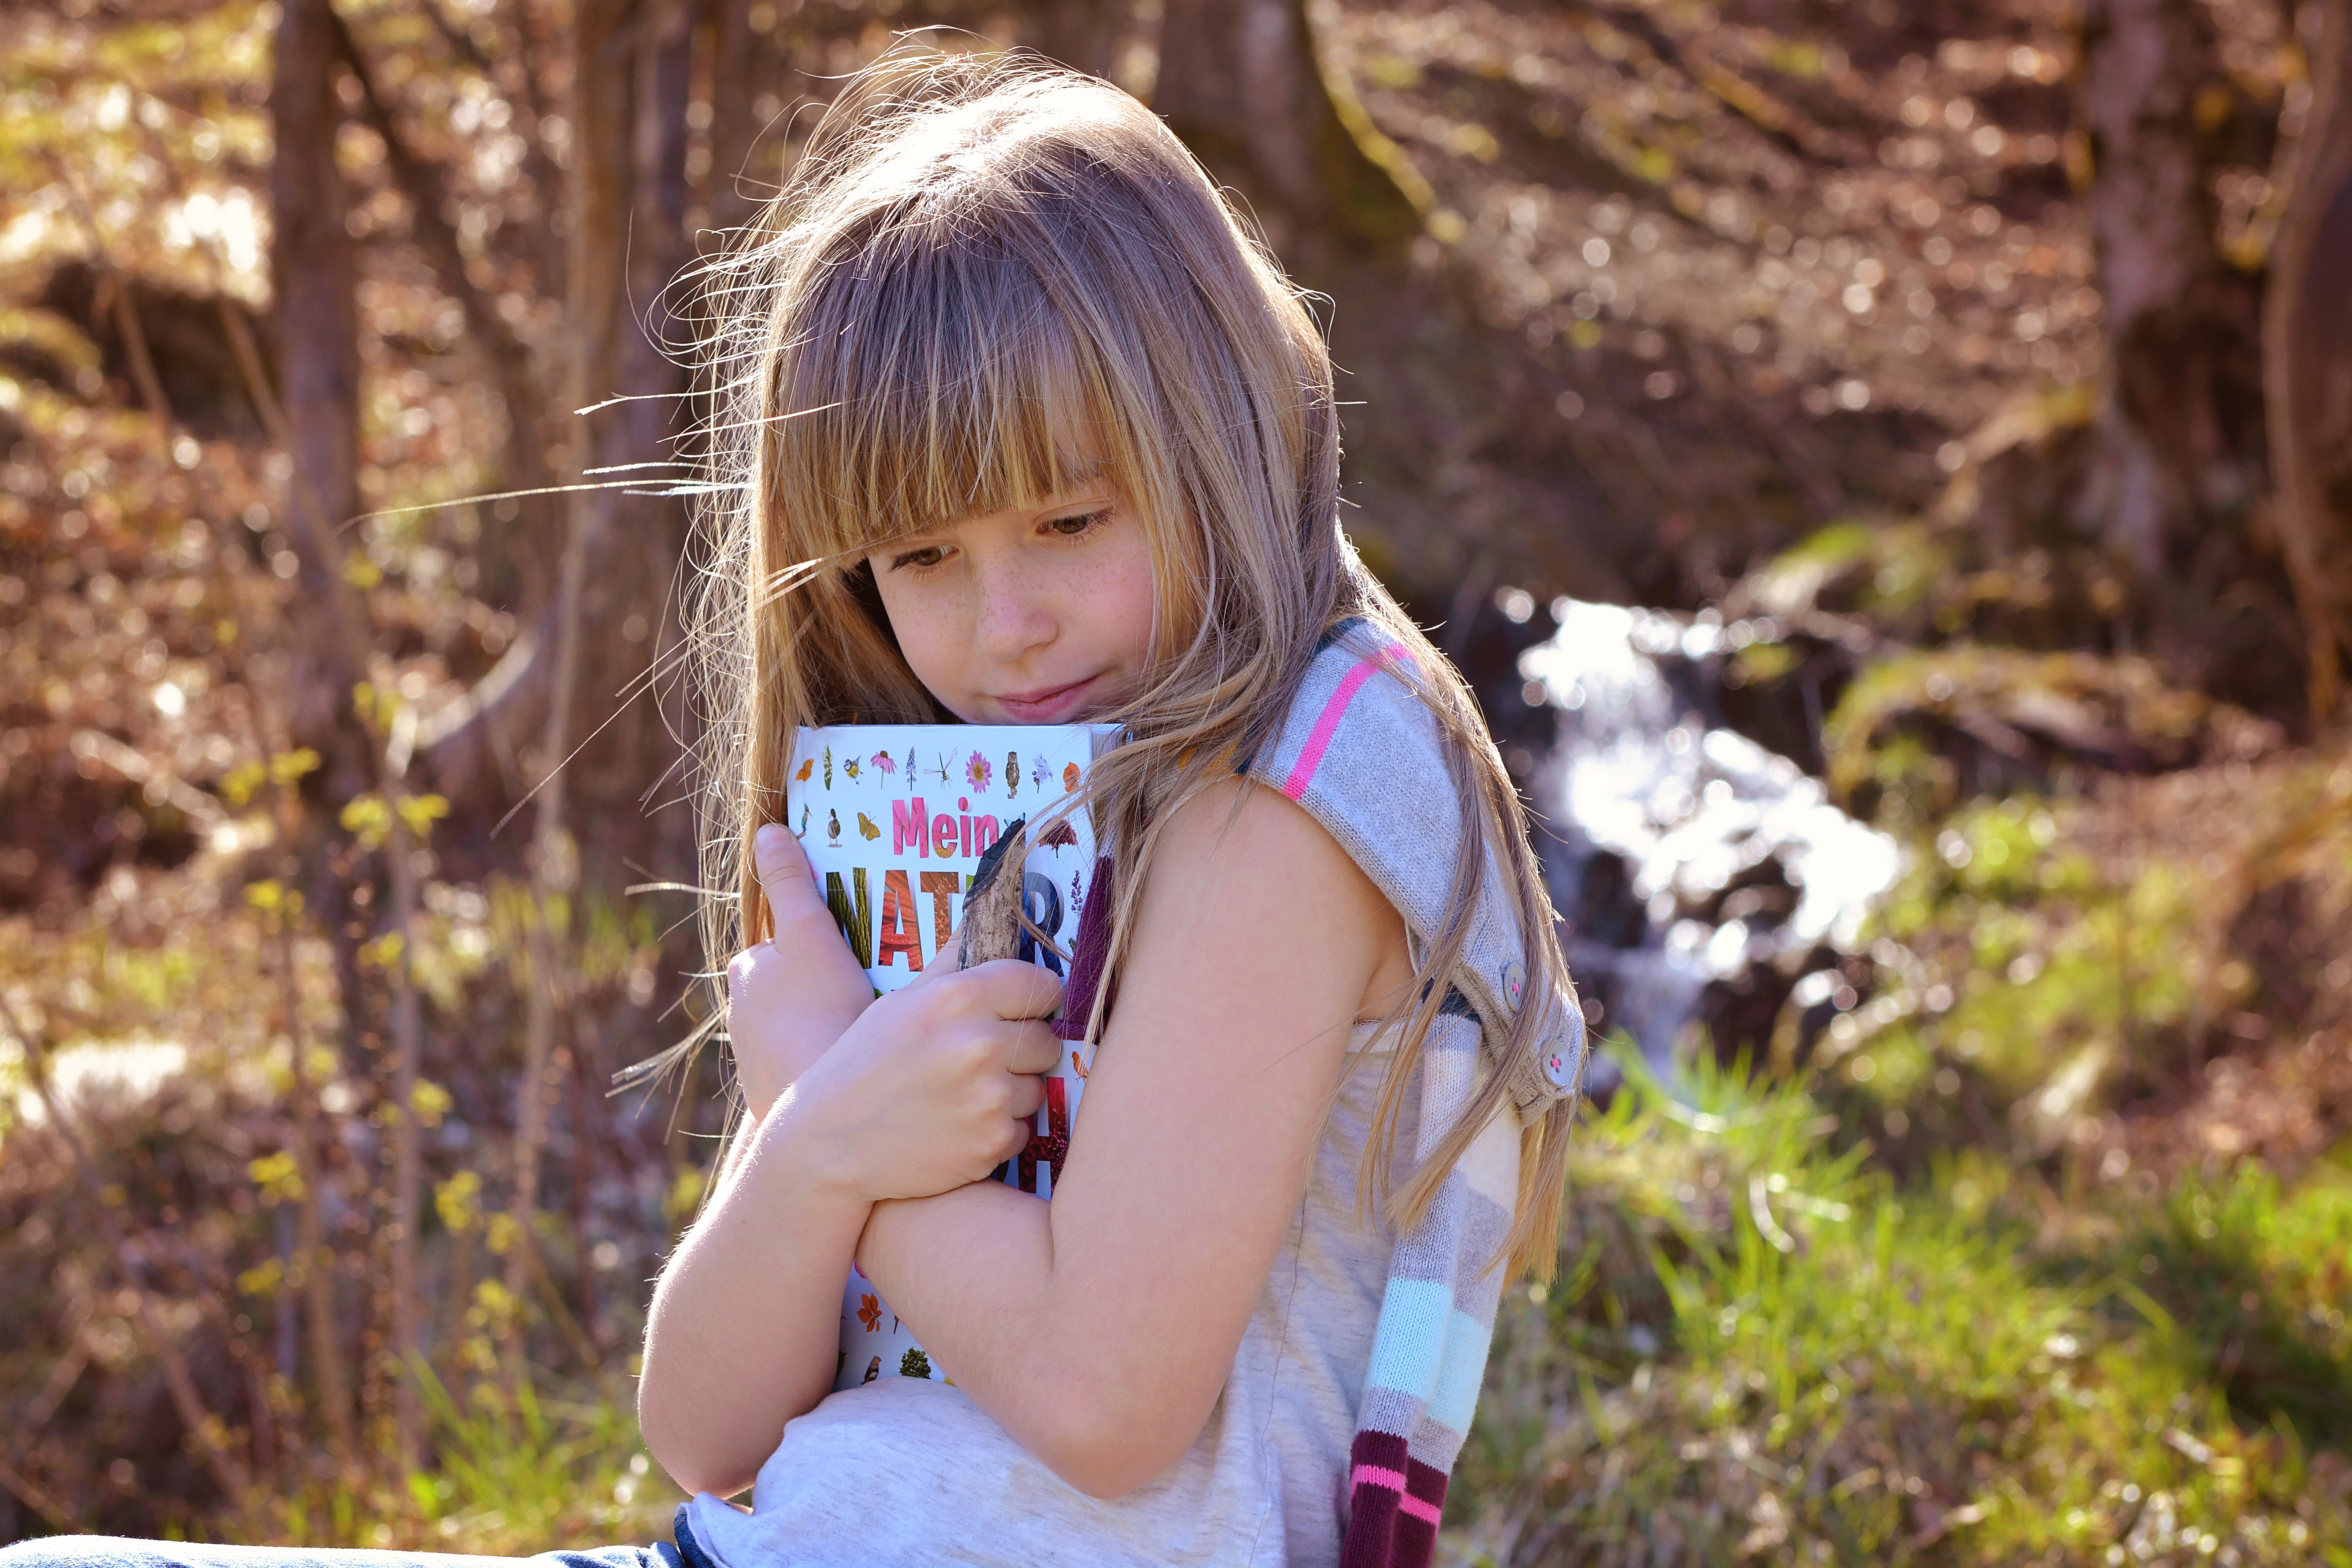
nature, book, person, people, girl, photography, flower, portrait, spring, autumn, child, human, season, long hair, face, toddler, eye, skin, beauty, blond, out, photo shoot, portrait photography